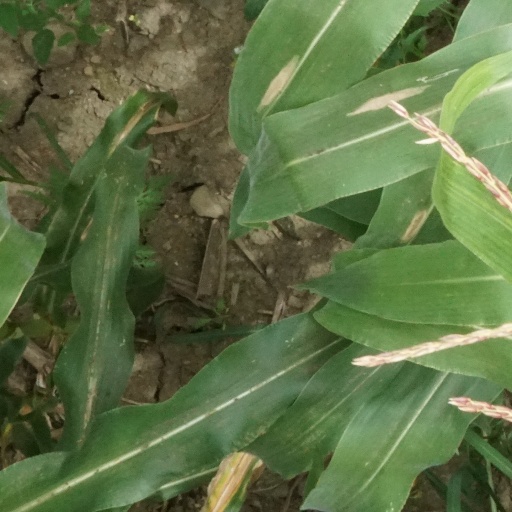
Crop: maize; corn